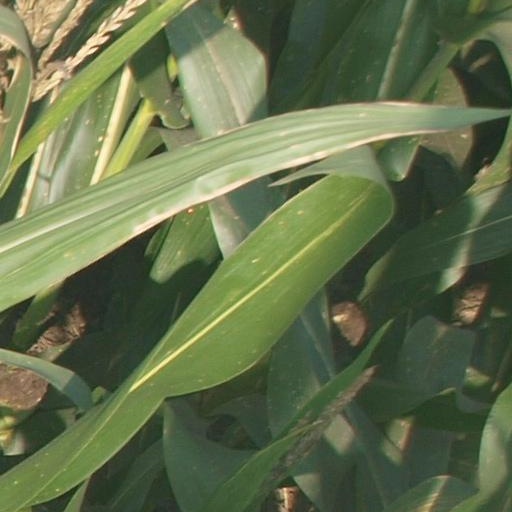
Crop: maize; corn